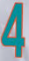
Number: 4